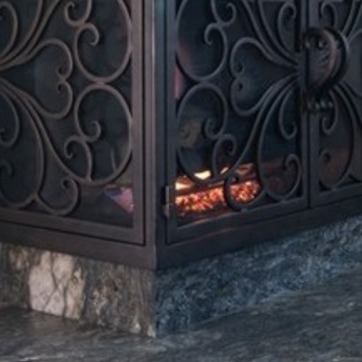
Material: other